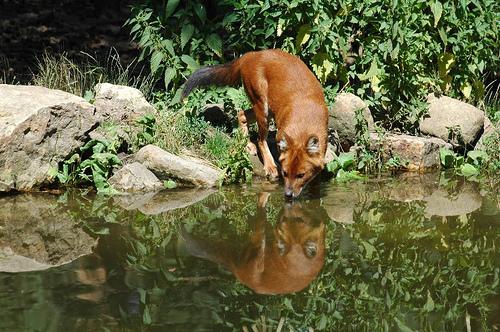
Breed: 209-n000043-dhole